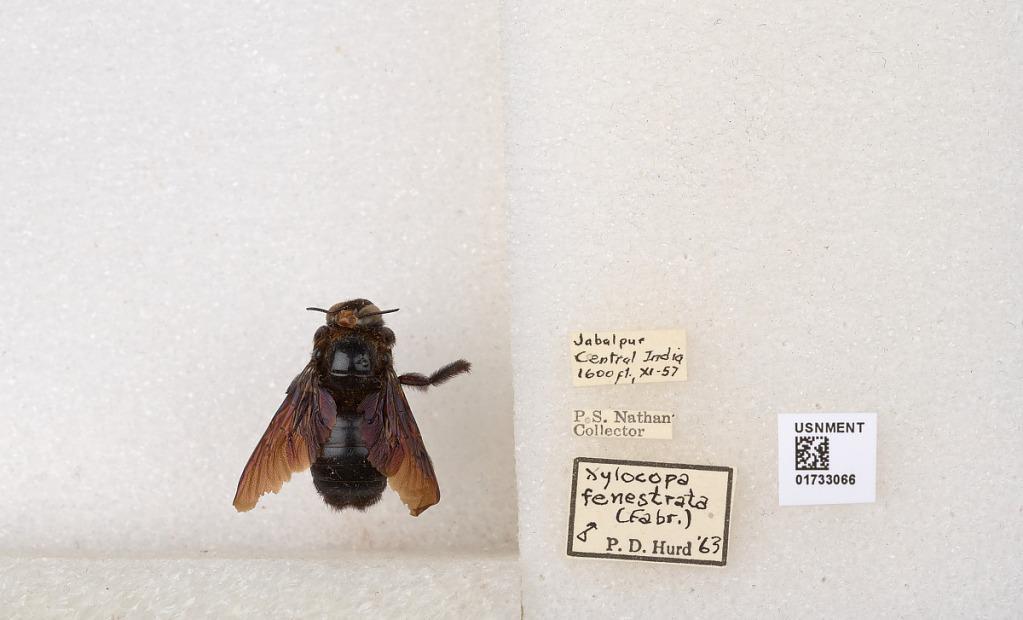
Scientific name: Xylocopa (Ctenoxylocopa) fenestrata (Fabricius)
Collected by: P. Nathan
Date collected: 1957-11-1
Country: India
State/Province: Madhya Pradesh
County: Jabalpur district
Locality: Jabalpur
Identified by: Hurd, P. D.